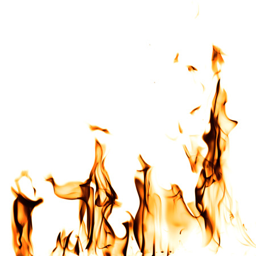
fire flames on a white background photo